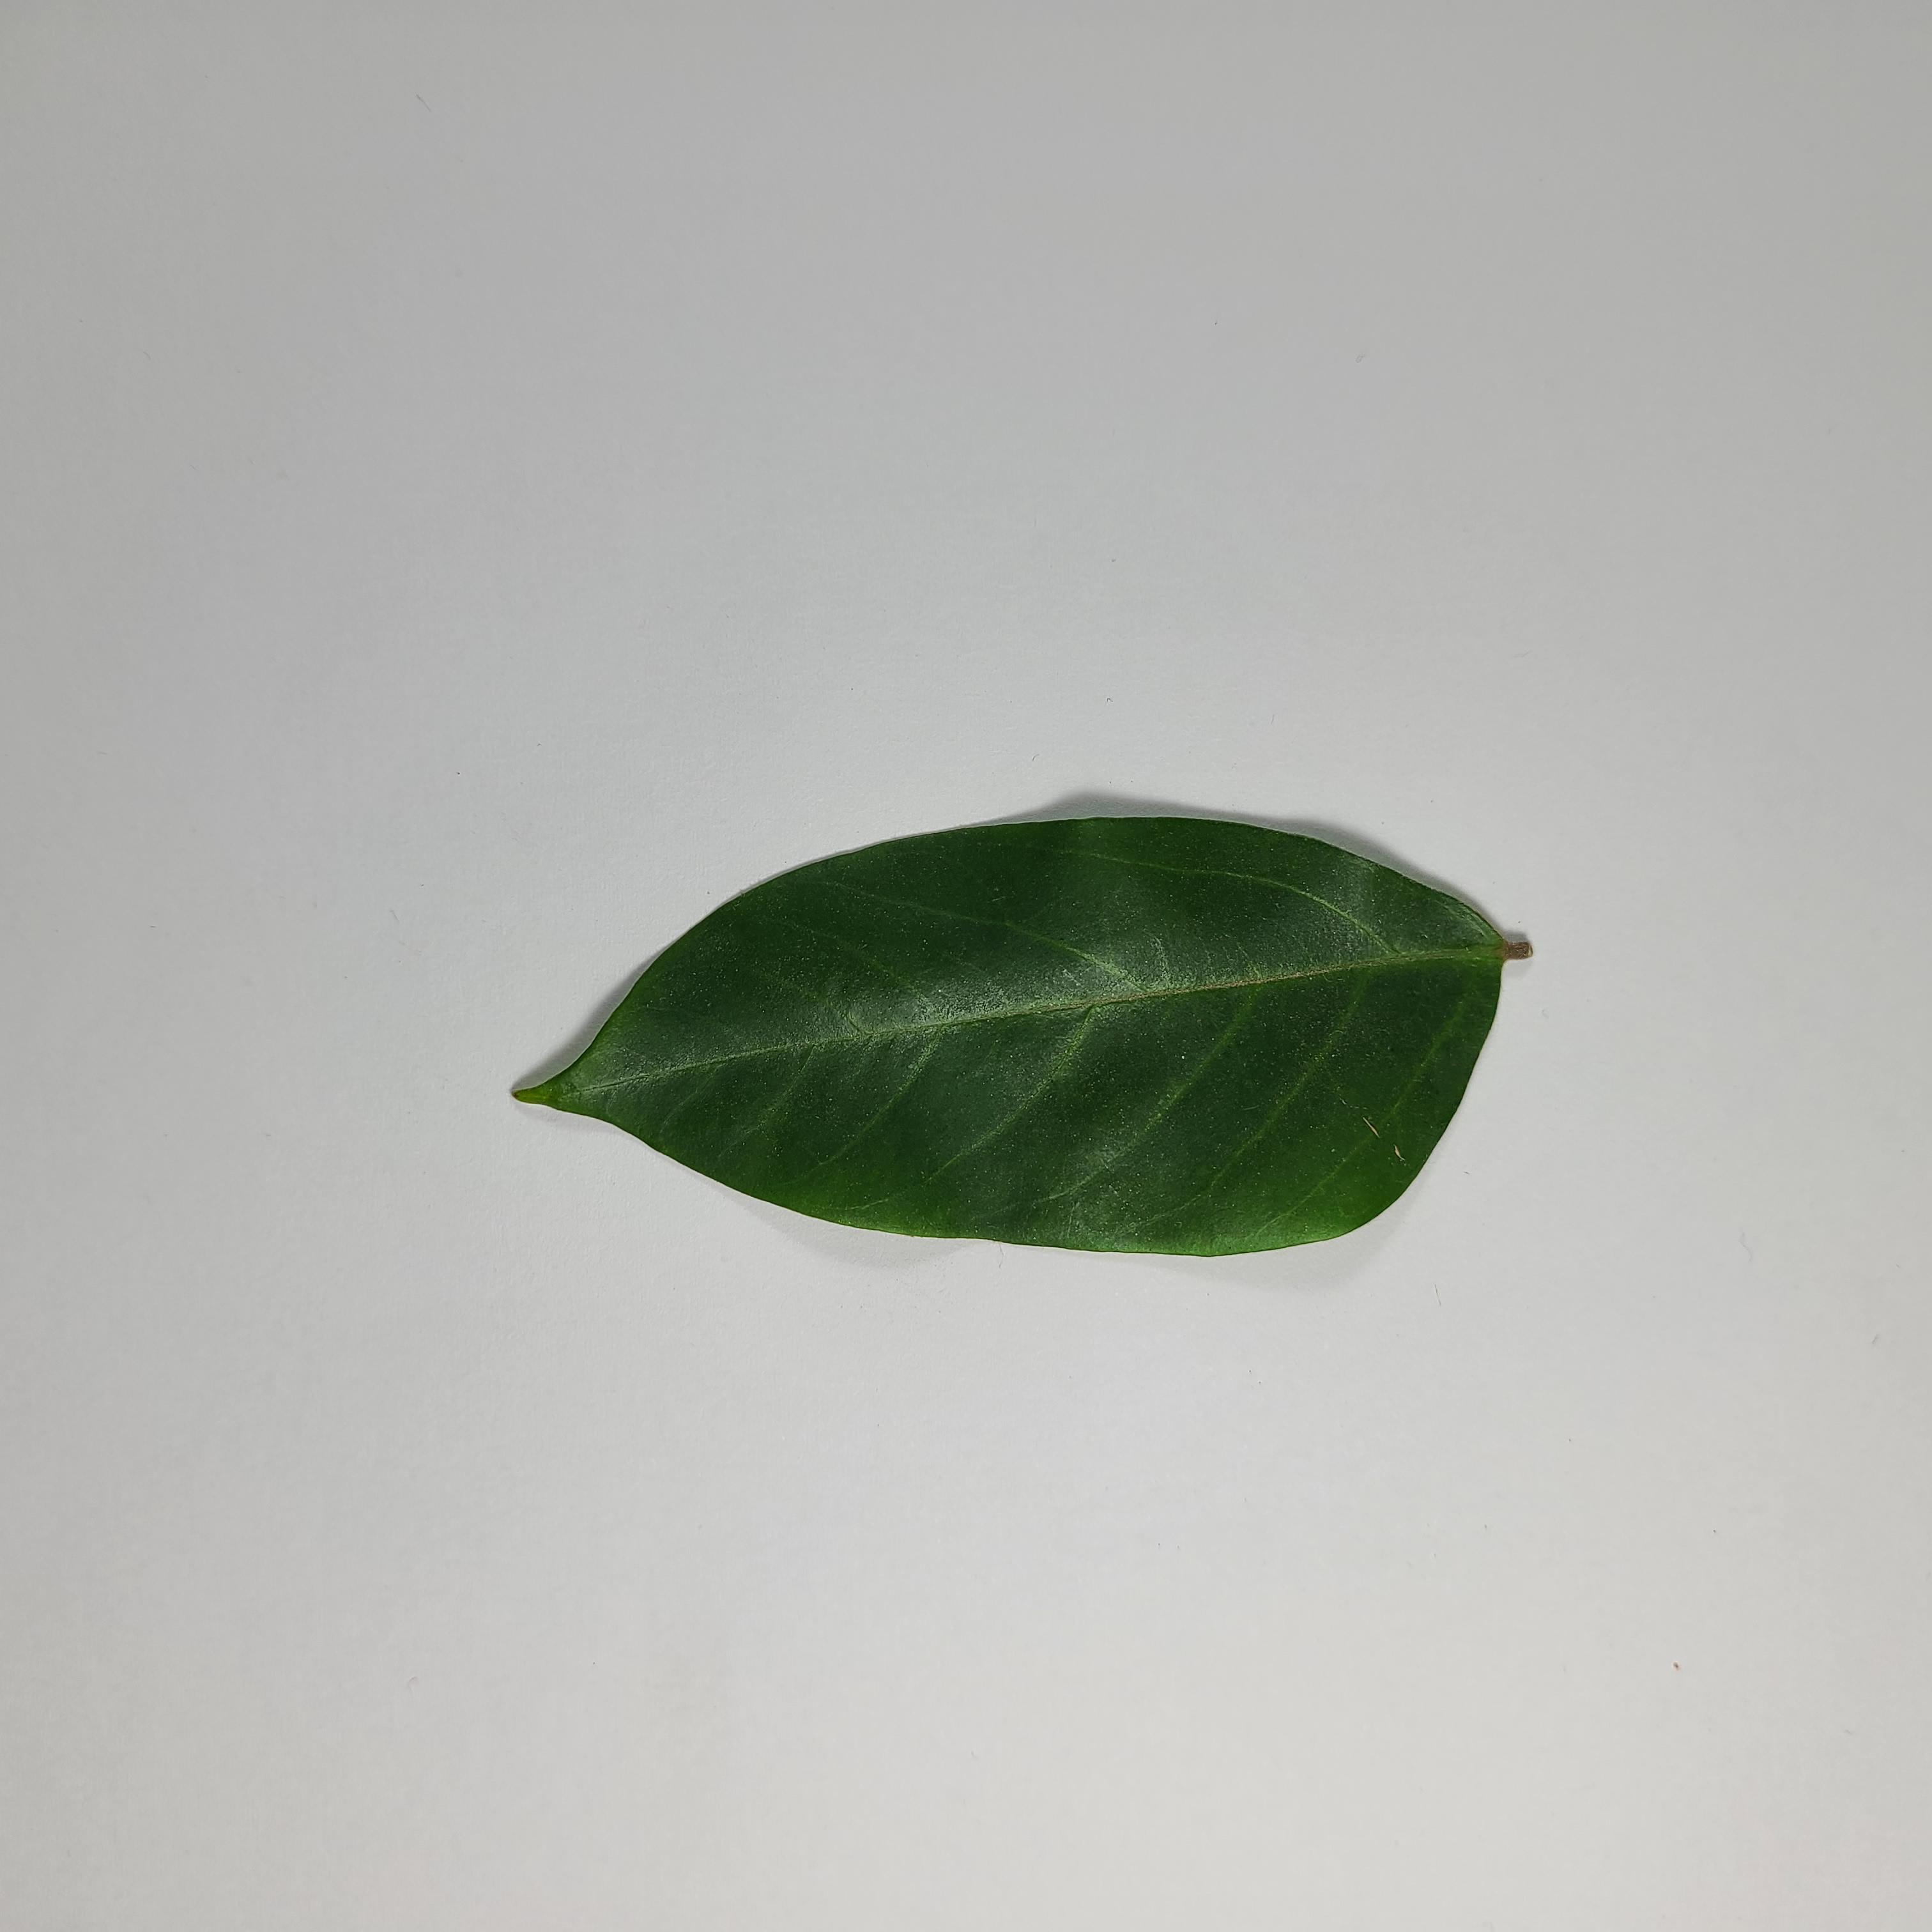
Label: Healthy Leaves